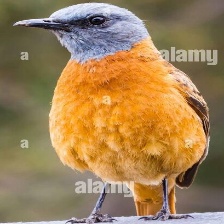
Species: CAPE ROCK THRUSH
Scientific name: MONTICOLA RUPESTRIS